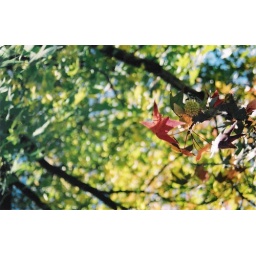
red against green